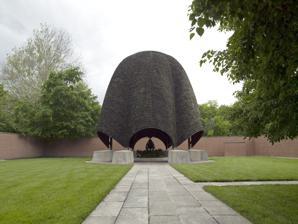
Building: Roofless Church
Country: United States of America
Year built: 1960
Open air interdenominational church in Indiana, USA A corner of the Roofless Church, housing the statue The descent of the Holy Spirit The Roofless Church in New Harmony, Indiana , is an open air interdenominational church designed by Philip Johnson and dedicated in 1960. The church was commissioned by Jane Blaffer Owen , the wife of a descendant of Robert Owen (the founder of New Harmony). It is an open park surrounded by a wall. There is one roof-like structure inside the compound, which is a cover for the statue The descent of the Holy Spirit by Jacques Lipchitz . Features The walls of the church are made of brick, and form a 9,800 square ft. rectangle, which is paved with limestone except for areas designated for plants. A gilded and adorned gate (also done by Lipchitz) is on the east side, with a secondary gate in the west wall. The roof-like structure over Lipchitz's sculpture is a shingled baldachin which, as noted by the New Harmony chronicler Don Blair, resembles an upside-down rose bud. Since the original dedication of the church, further sculptures have been added inside the walls. In 2016, a restoration effort was assembled, and the gate ornaments were re-gilded with gold leaf. References